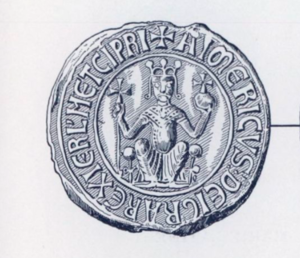
Amaury II de Lusignan, est né dans le Poitou et est décédé à Saint-Jean-d'Acre le 1ᵉʳ avril 1205. Il est le cinquième fils de Hugues VIII le Vieux, seigneur de Lusignan et de Bourgogne de Rançon.